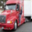
Label: truck